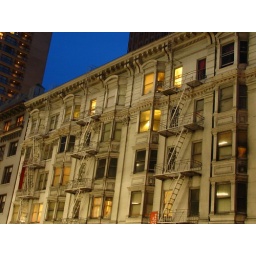
apartment building that looks over the opening to the stockton street tunnel at sutter - downtown san francisco, california